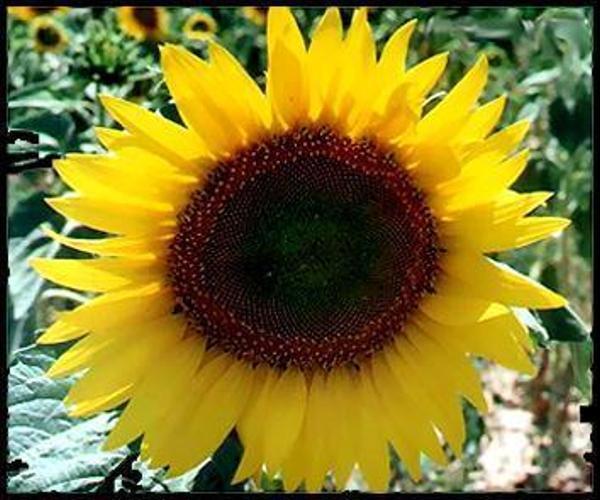
Flower: Sunflower